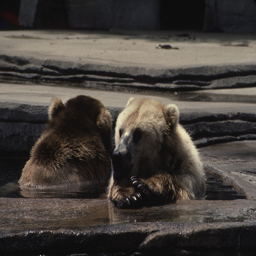
Two bears who are swimming in some water.
Two bears sitting in the water near rocks.
A couple of bears wading in a pool next to some rocks.
a couple of big bears are in some water
Two bears relaxing in a pond side by side.